Eggnog

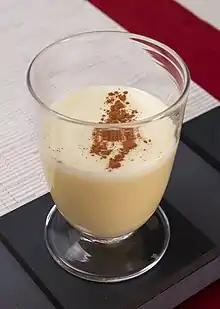
Eggnog with cinnamon

Eggnog, historically also known as a milk punch or an egg milk punch when alcoholic beverages are added, is a rich, chilled, sweetened, dairy-based beverage traditionally made with milk, cream, sugar, egg yolk and whipped egg white (which gives it a frothy texture, and its name). A distilled spirit such as brandy, rum, whiskey or bourbon is often a key ingredient.